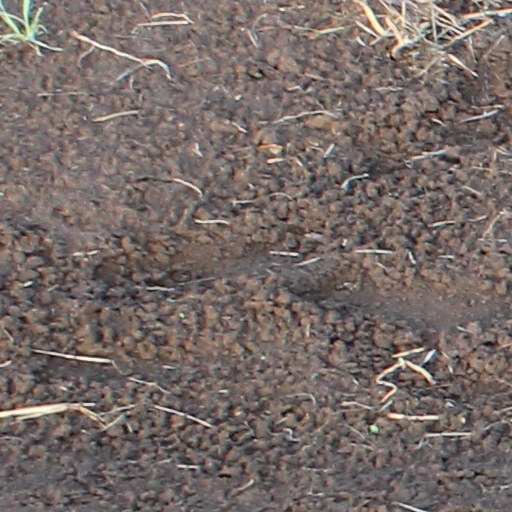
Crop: wheat